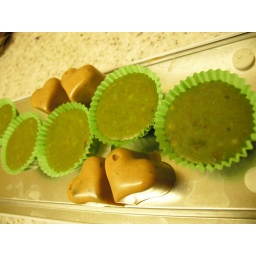
I put a little barley grass powder in the green ones.